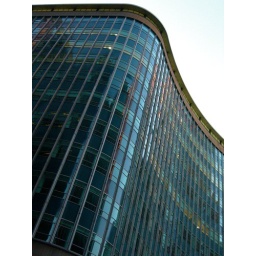
This is one building among many in on this street which stands out. Curvy goodness.